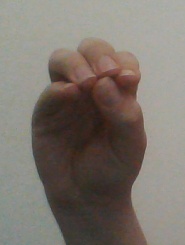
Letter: ha